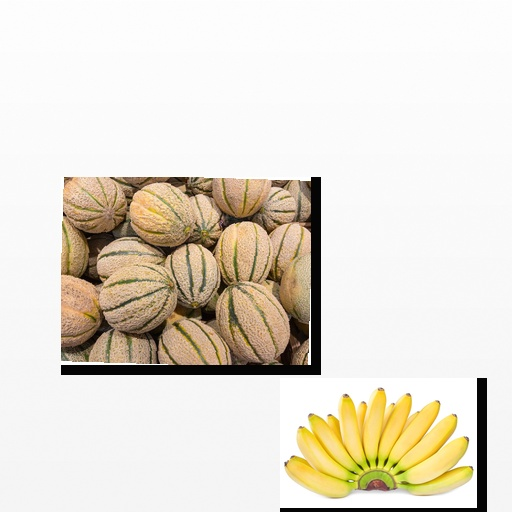
Food items: banana, cantaloupe